Meung-sur-Loire

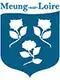
Château of Meung-sur-Loire

Meung-sur-Loire is a commune in the Loiret department, north-central France.